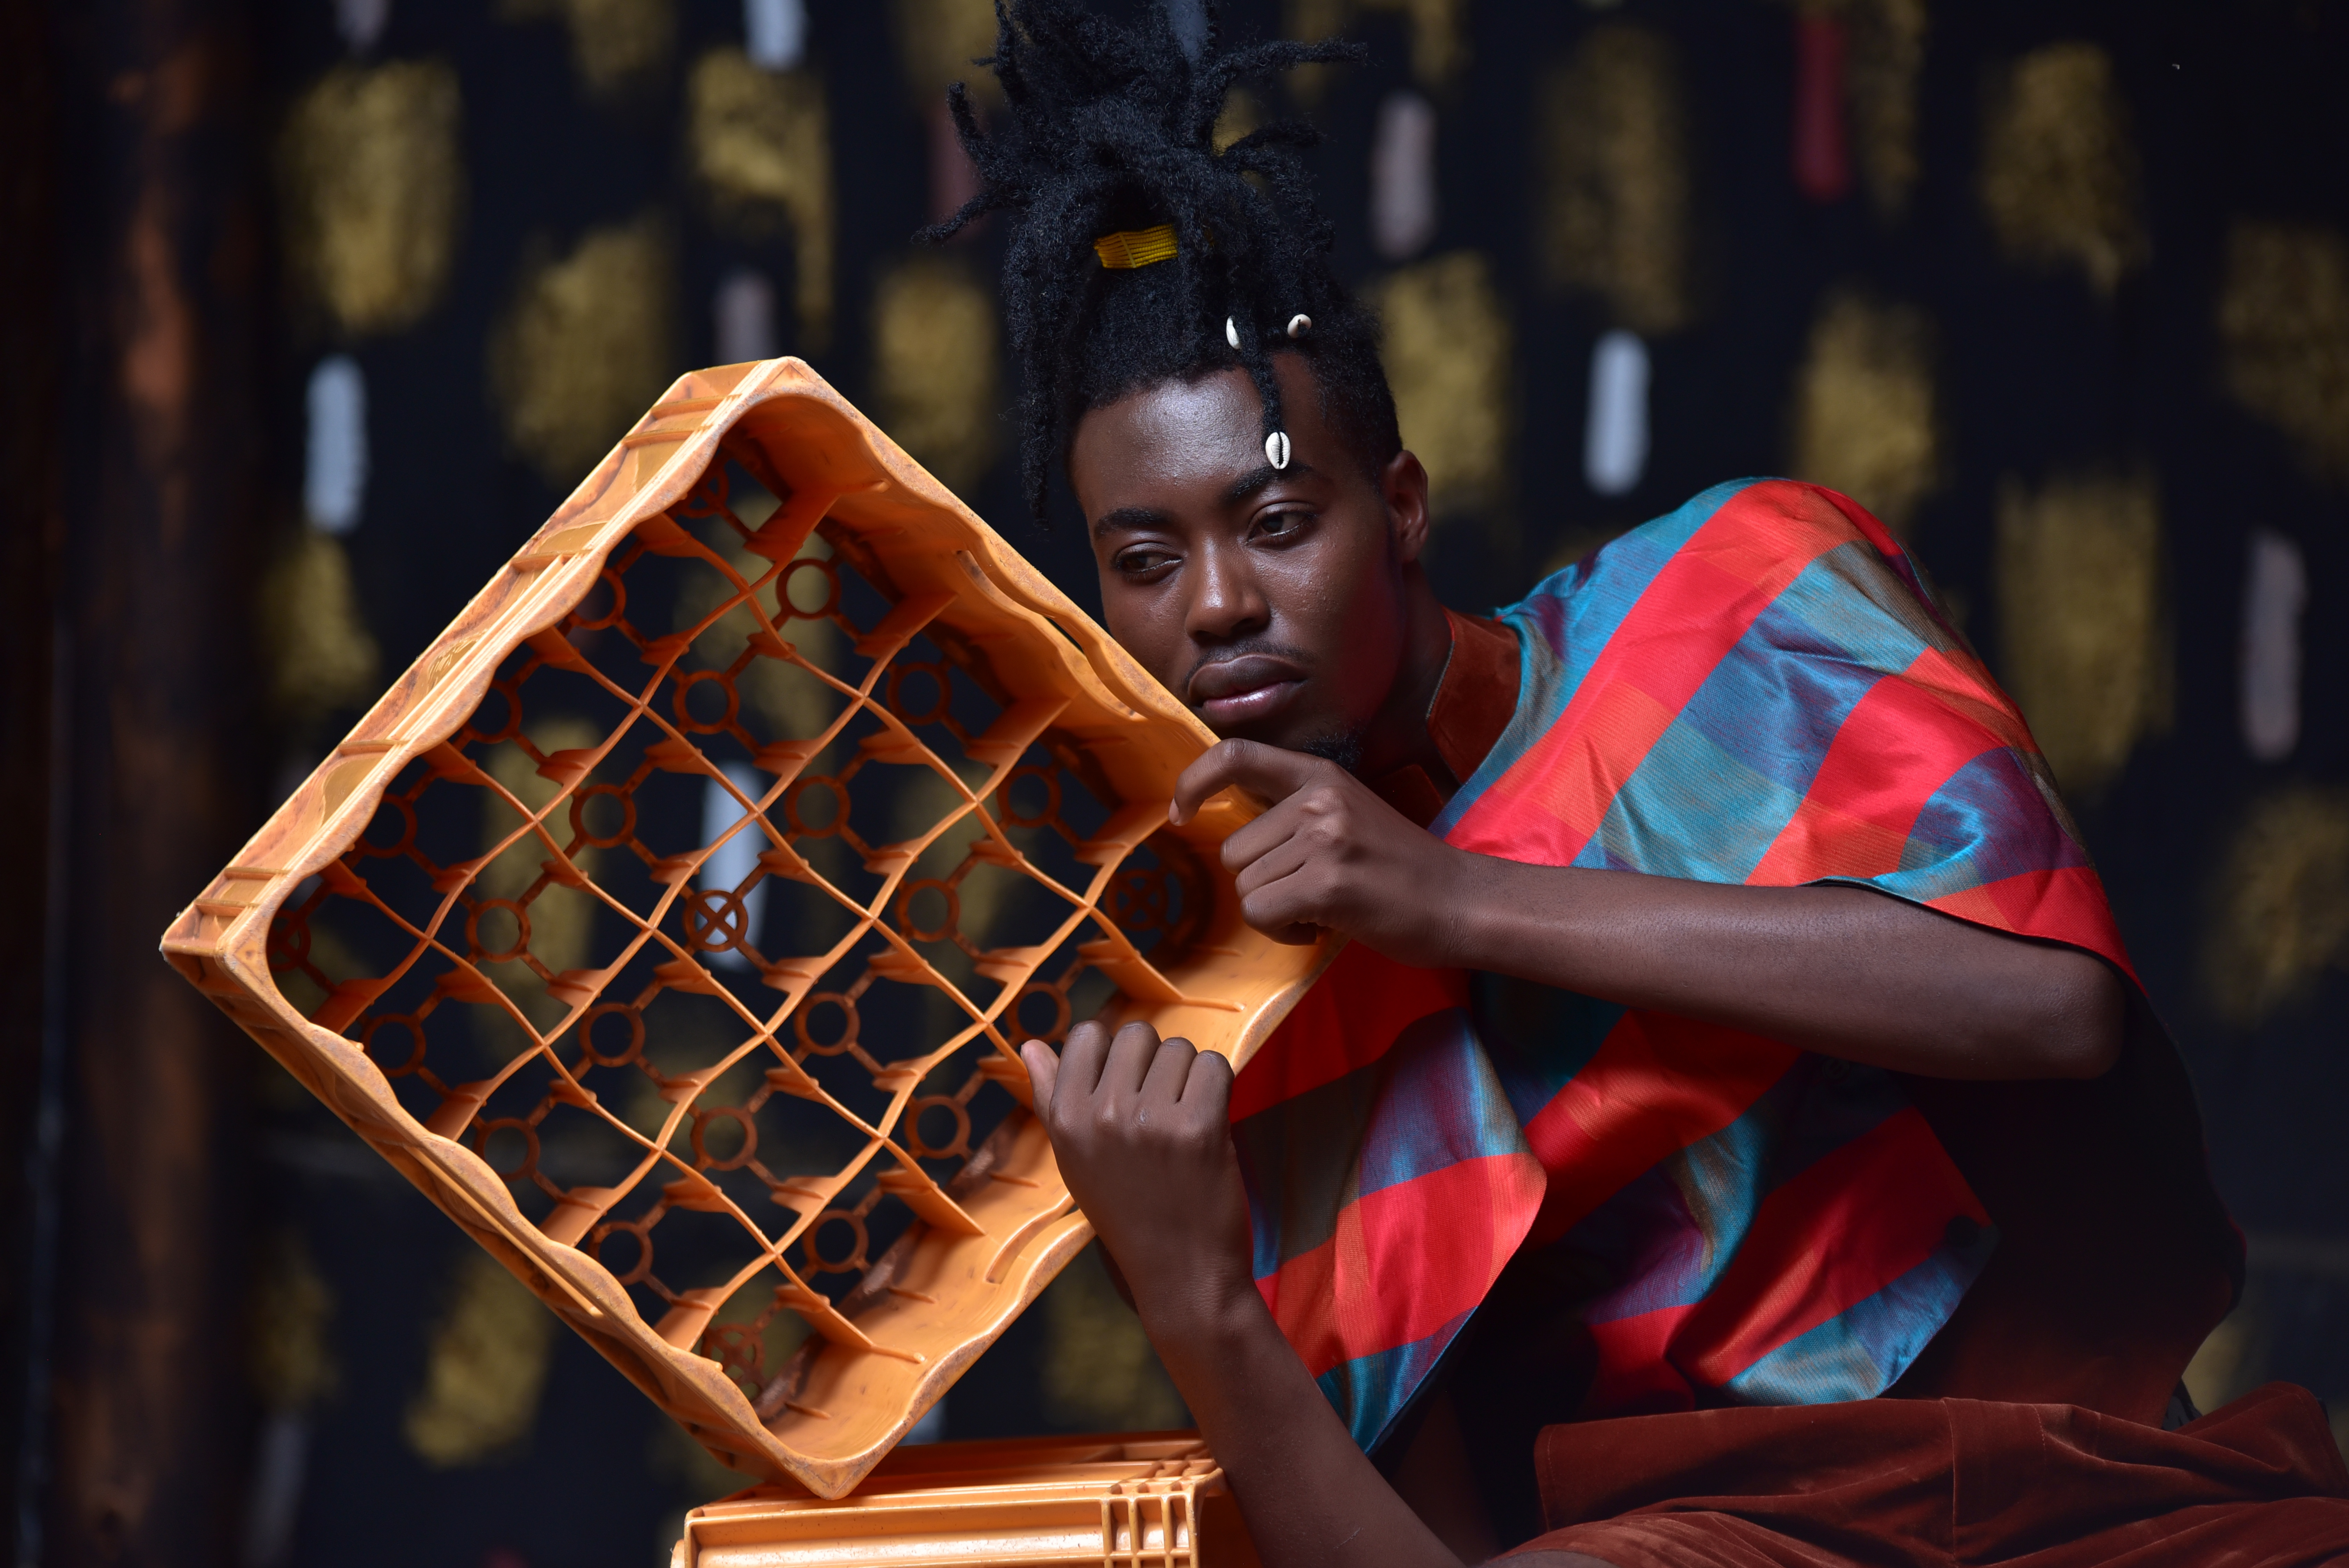
crate, male, beer, sitting, temple